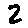
Label: 2